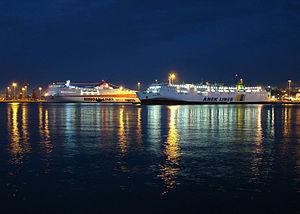
Le nouveau port, Héraklion, Crète, Grèce.